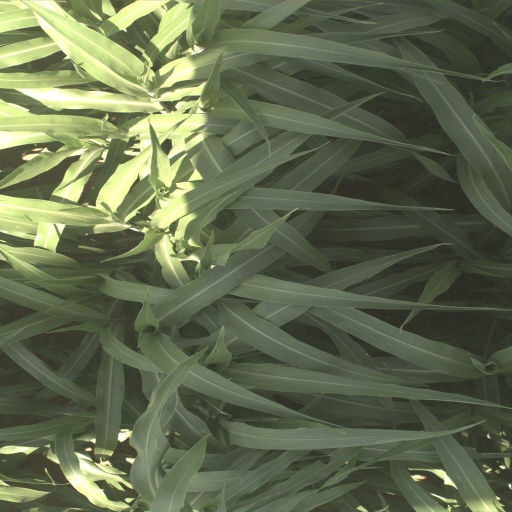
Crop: sorghum